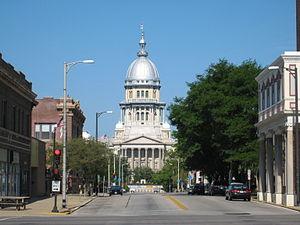
L'Illinois est un État du Midwest des États-Unis. Sa capitale est Springfield, mais la plus grande ville est Chicago, troisième agglomération des États-Unis, qui concentre à elle seule plus du cinquième de la population totale de l'État. Il comporte 102 comtés. Avec 12 830 632 habitants en 2010 sur une superficie de 149 998 km², il est le 6ᵉ du pays par sa population et le 25ᵉ par sa taille. Bordé au nord-est par le lac Michigan, ses États voisins sont le Wisconsin au nord, l'Iowa et le Missouri à l'ouest, le Kentucky au sud et l'Indiana à l'est. Au cœur de la région des Grands Lacs, l'Illinois est un hub de transports : le port de Chicago est relié à l'Océan Atlantique par la voie maritime du Saint-Laurent, et au Mississippi par la rivière Illinois. L'aéroport international O'Hare de Chicago est en outre l'un des plus fréquentés au monde.
La ville de Springfield est la capitale de l'État de l'Illinois, aux États-Unis, et le siège du comté de Sangamon. Elle est située à 139 km au nord-nord-est de Saint-Louis et à 283 km au sud-ouest de Chicago. En 2015, d'après le Bureau du recensement des États-Unis, Springfield comptait 116 250 habitants, et plus de 208 000 pour son agglomération. Bien qu'elle soit la capitale de l'État, elle reste bien souvent dans l'ombre de Chicago, principale ville de l'État et troisième du pays par sa population.